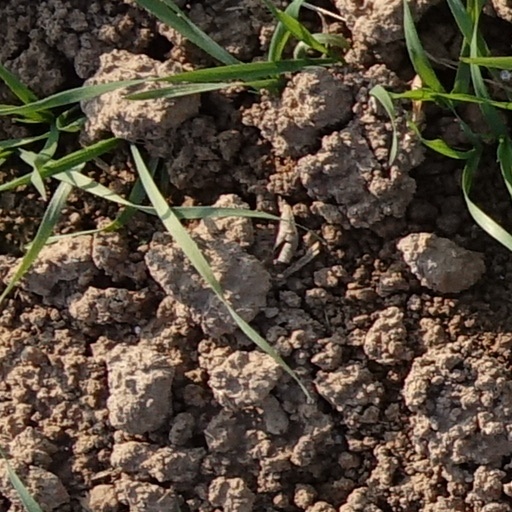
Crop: wheat